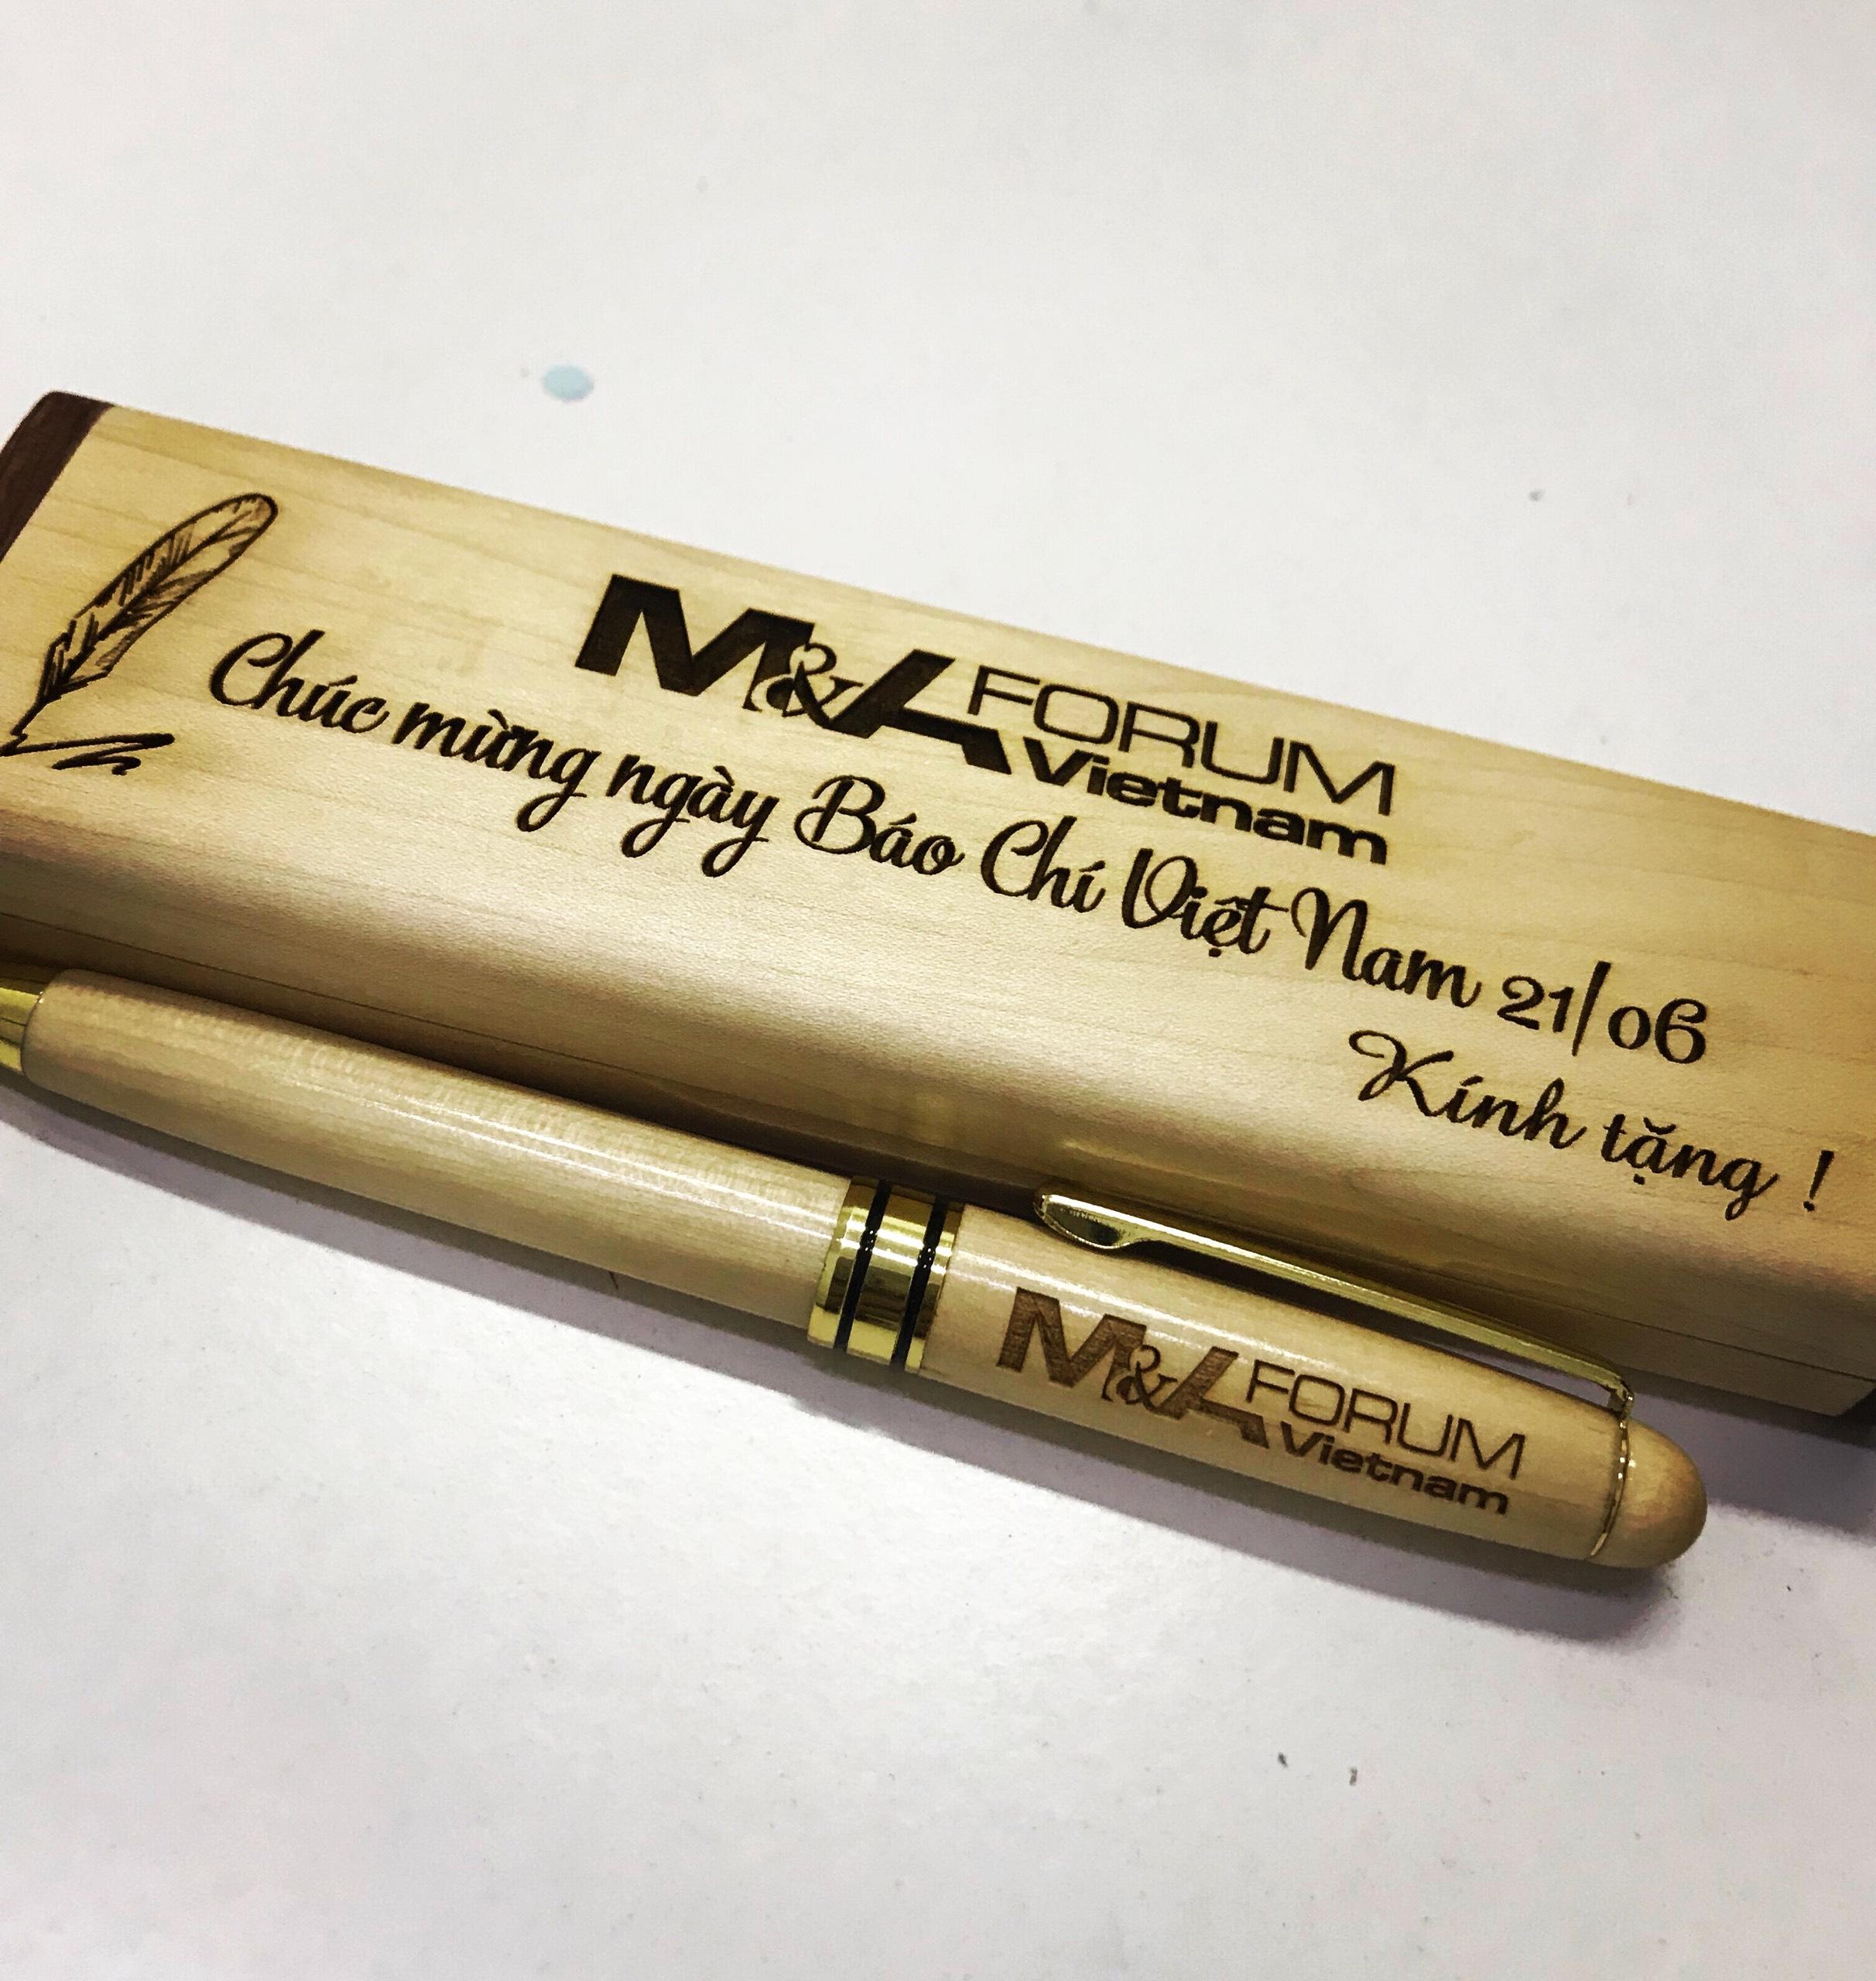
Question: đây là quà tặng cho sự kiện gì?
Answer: cho ngày báo chí việt nam